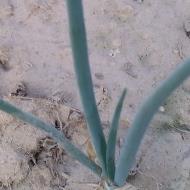
Crop: Onion
Condition: healthy-leaf